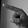
ASL letter: P